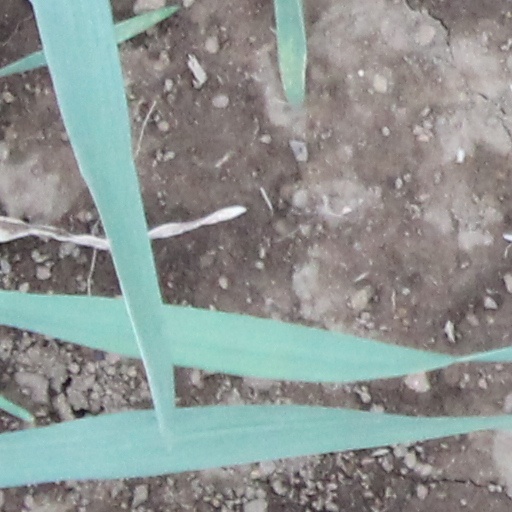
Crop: wheat